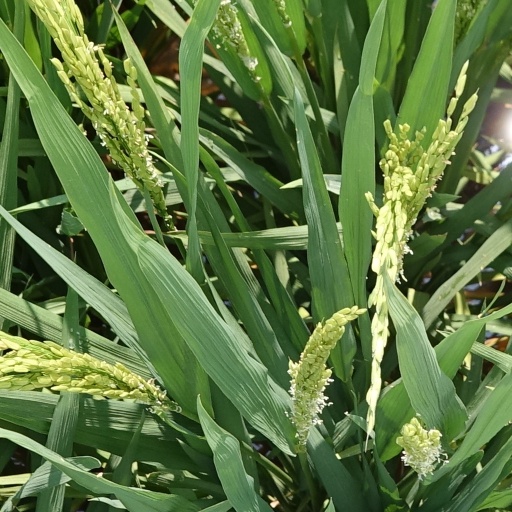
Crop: rice